Kirtland Air Force Base

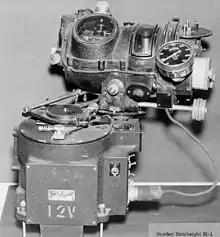
The Norden M1 Bombsight

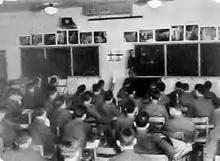
Ground classroom training

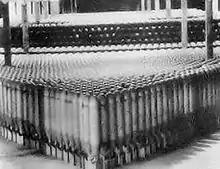
M-38A2 concrete practice bombs

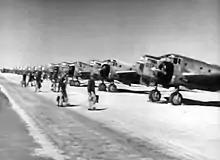
Bombardier cadets in training with AT-11s at Kirtland, 1943

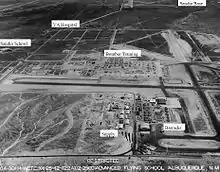
Albuquerque AAB Station photo, April 1942

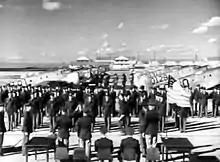
Bombardier graduation ceremony

With the departure of the 19th Bombardment Group from Albuquerque Army Air Base in the fall of 1941, Major General Arnold moved the military's bombardier school from Louisiana to Albuquerque for two reasons—good weather and the availability of vacant land on which to build bombing ranges. It was proclaimed the "World’s First Bombardier School", and on 24 December 1941 it was officially designated an Army Air Forces Advanced Flying School under the USAAF Western Flying Training Command.